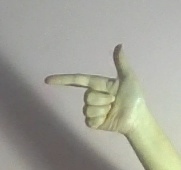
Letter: yaa